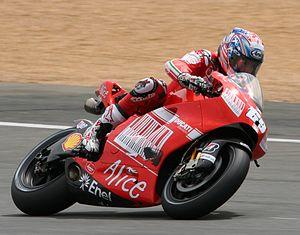
Nicky Hayden / MotoGP / Le Mans 2009
La Desmosedici est un modèle de moto de compétition du constructeur italien Ducati.
Nicholas Patrick Hayden, dit « Nicky » Hayden, surnommé « l’enfant du Kentucky », né le 30 juillet 1981 à Owensboro et mort le 22 mai 2017 à Cesena percuté par un automobiliste, était un pilote de vitesse moto américain courant en championnat du monde FIM Superbike et auparavant en championnat du monde FIM MotoGP dont il fut couronné champion en 2006. Durant toute sa carrière, il arbora le numéro 69.